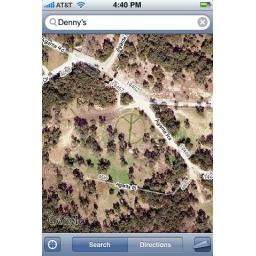
Peace sign I found bear travis lake while googling over the maps.